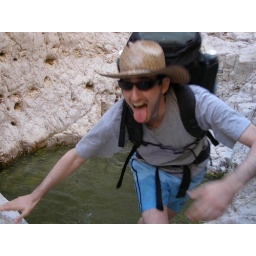
I hate green water with dead moskitoes in it